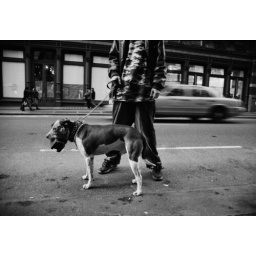
A dog holds a brick in his mouth, walking through SOHO, NYC 2005